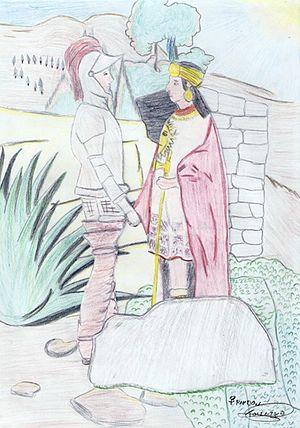
Titu Kusi Yupanqui, fut l'avant-dernier Inca quechua de la dynastie de Manco Inca.